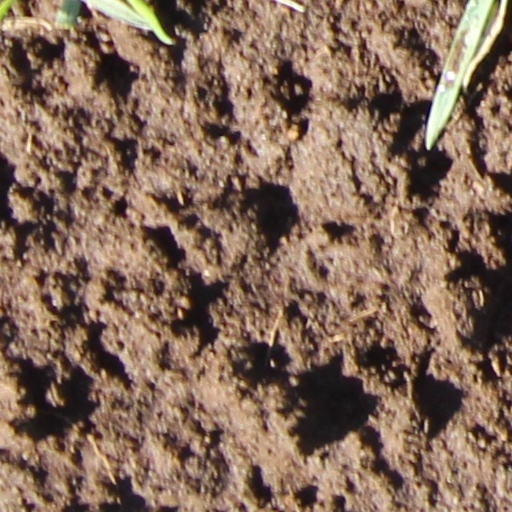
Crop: wheat